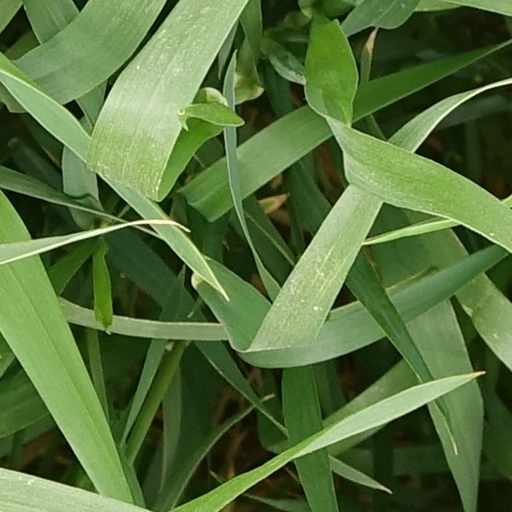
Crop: wheat